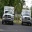
Label: ambulance